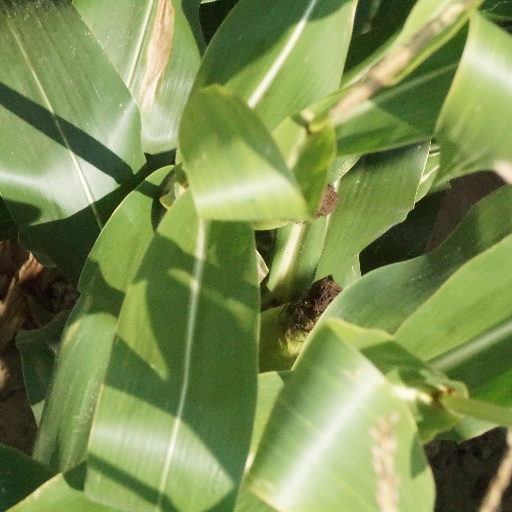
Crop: maize; corn